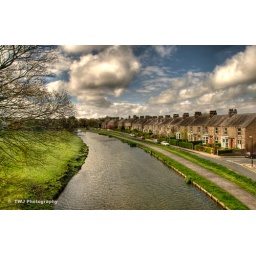
No van down by the river, but a lot of houses. Taken from the train going from London to Edinburgh